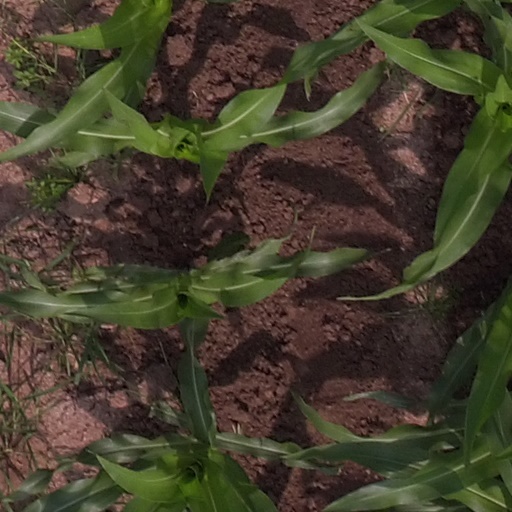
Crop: maize; corn